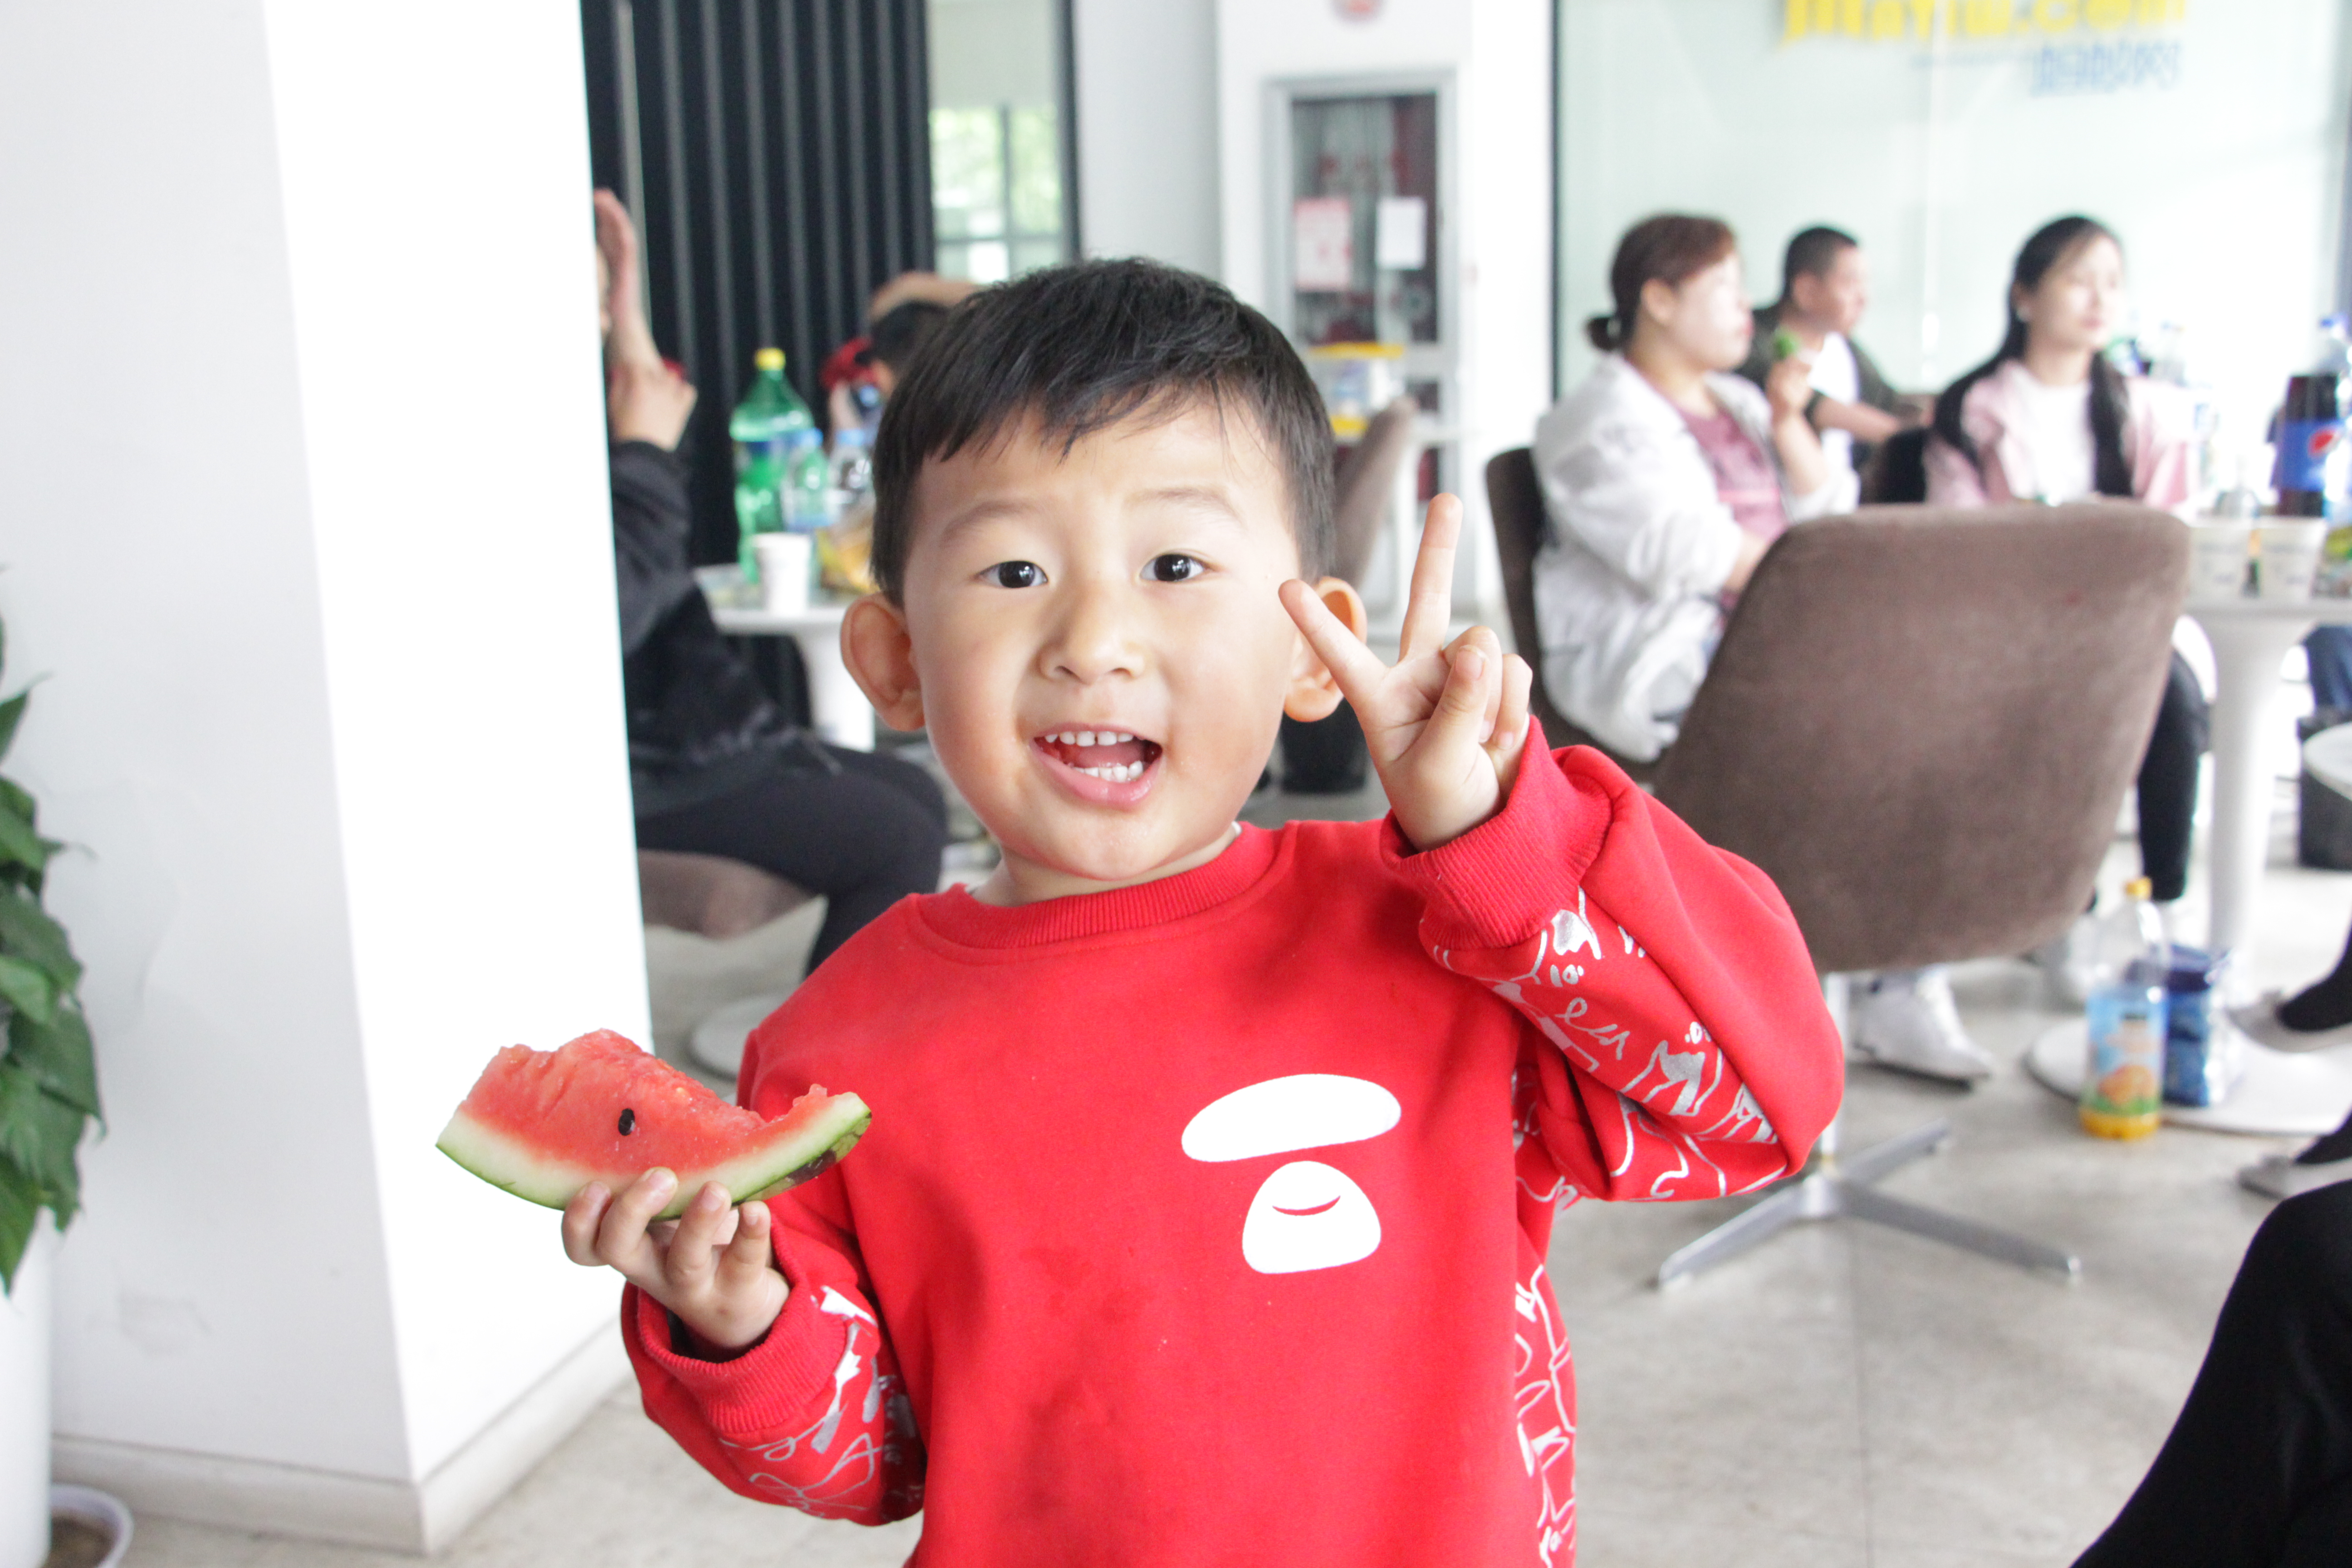
flower, child, smile, toddler